Stick to Your Guns (band)

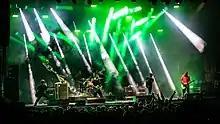
Stick to Your Guns performing at Rock am Ring 2022

In July 2016 it was announced that Stick to Your Guns had left Sumerian Records and signed to Pure Noise Records. The band released their first song after label change called "Universal Language" on July 16, 2016. It was announced that Stick to Your Guns would release an EP later that year. In August more information about the EP was published. The name is "Better Ash Than Dust" and was set for release on September 23, 2016, via Pure Noise Records and End Hits Records for a European release.